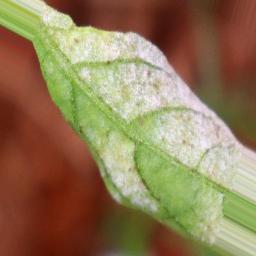
Label: powdery mildew